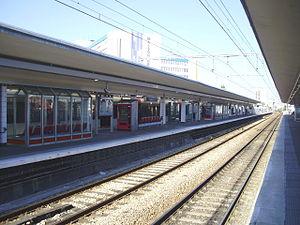
Gare de Laplace, à Arcueil, Val-de-Marne, France (vue vers Paris depuis l'extrémité sud du quai pour Robinson/Saint-Rémy-lès-Chevreuse)
La gare de Laplace est une gare ferroviaire française de la ligne de Sceaux, située dans la commune d'Arcueil.
La ligne B du RER d'Île-de-France, plus souvent simplement nommée RER B, est une ligne du réseau express régional d'Île-de-France qui traverse l'agglomération parisienne selon un axe nord-est / sud-ouest, avec deux embranchements. Elle relie Aéroport Charles-de-Gaulle 2 TGV et Mitry - Claye au nord-est à Robinson et à Saint-Rémy-lès-Chevreuse au sud, en passant par le cœur de Paris. À l'origine se trouvait la ligne de Sceaux, inaugurée au milieu du XIXᵉ siècle et qui par prolongements successifs, reliait la gare du Luxembourg à Saint-Rémy-lès-Chevreuse.